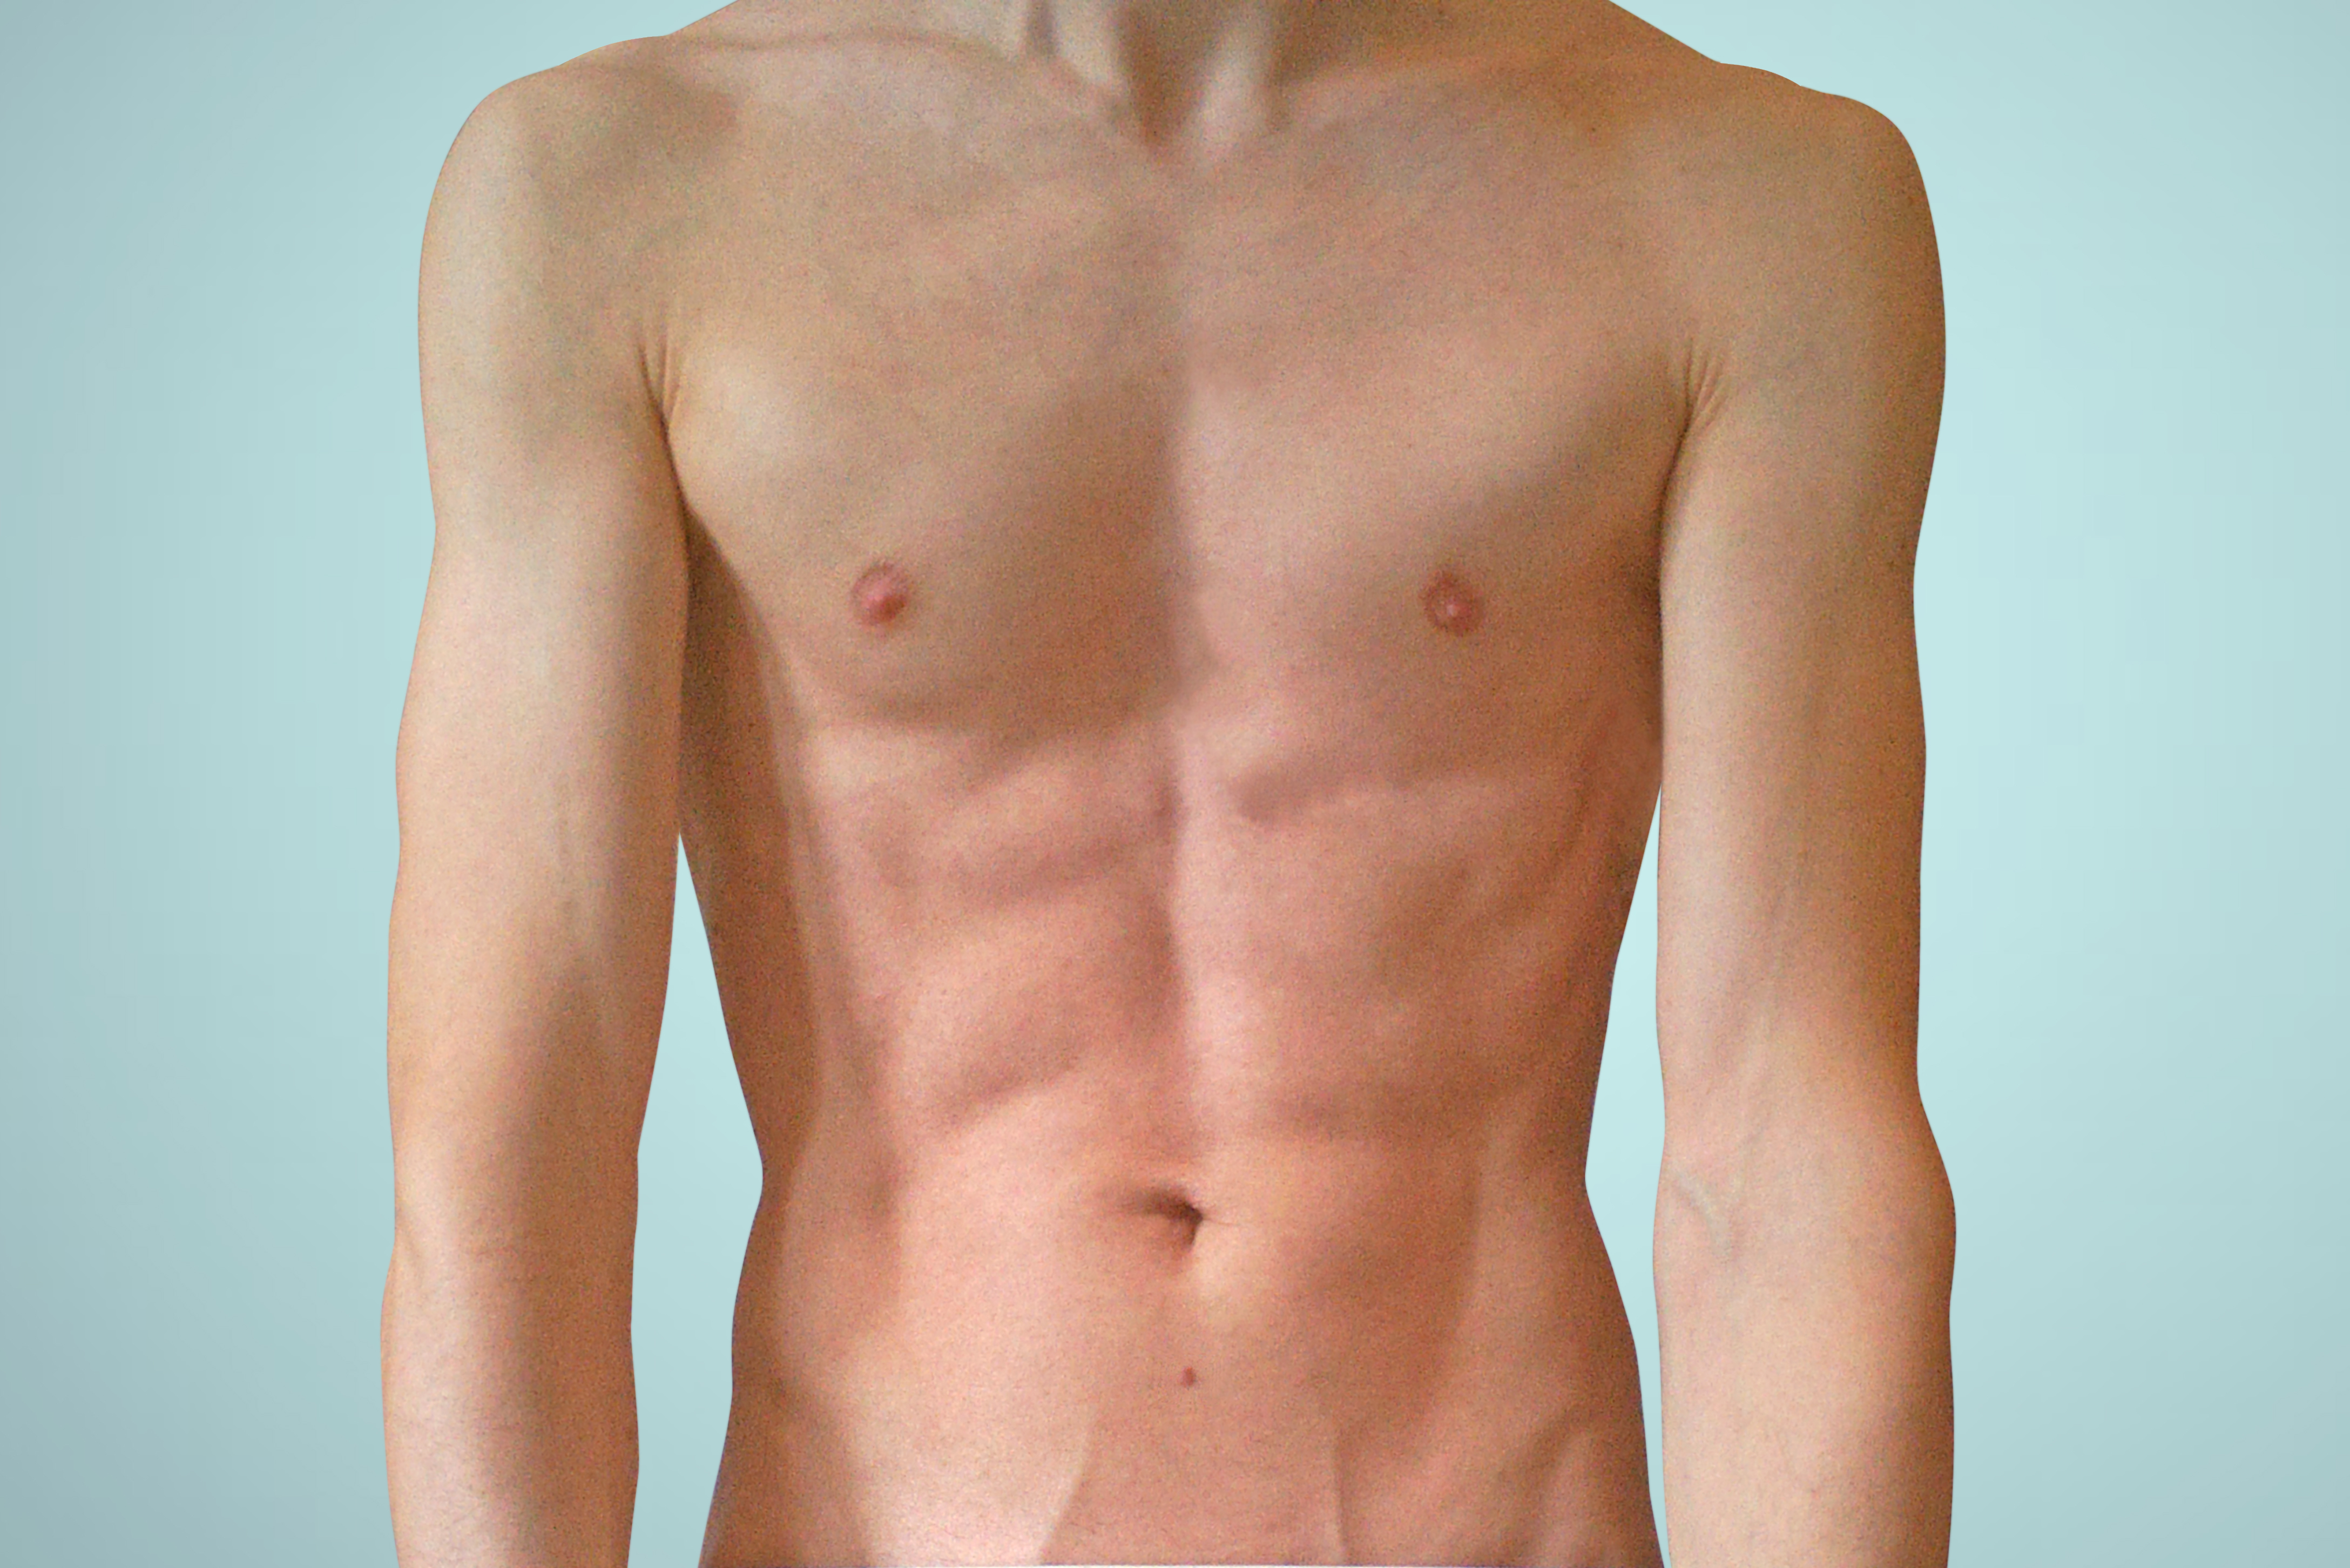
male, chest, body, nude, shirtless, wellness, anatomy, man, health, stomach, naked, hair, head, skin, chin, hand, arm, shoulder, eye, neck, human body, jaw, sleeve, waist, trunk, finger, Barechested, art, abdomen, window, rib, mannequin, navel, human leg, peach, toy, thigh, electric blue, undergarment, flesh, pattern, symmetry, back, human anatomy, magenta